Sam Malone

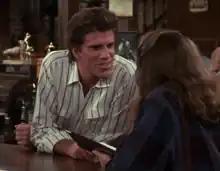
Sam flirting with a woman in "Behind Every Great Man" (episode 63, 1985)

Samuel "Mayday" Malone is a fictional character and the protagonist of the American television show "Cheers", portrayed by Ted Danson and created by Glen and Les Charles. Sam is a former relief pitcher for the Boston Red Sox baseball team who owns and tends the bar called "Cheers". He is also a recovering alcoholic and a notorious womanizer. Although his celebrity status was short-lived, Sam retains that standing within the confines of Cheers, where he is beloved by the regular patrons. Along with Carla Tortelli and Norm Peterson, he is one of only three characters to appear in all episodes of "Cheers". Sam has an on-again, off-again relationship with the bar waitress Diane Chambers (Shelley Long) for the series' first five seasons until her departure from the series. Then he tries to seduce Diane's replacement, Rebecca Howe (Kirstie Alley), who frequently rejects his advances. Sam also appears in "The Show Where Sam Shows Up", a crossover episode of the spin-off "Frasier".